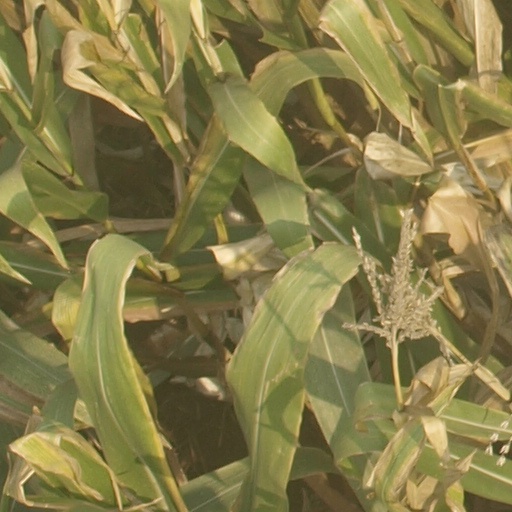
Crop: maize; corn